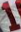
Number: 1